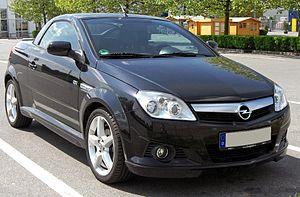
L'Opel Tigra TwinTop est un coupé cabriolet ultra compact conçu par le constructeur allemand Opel et assemblé chez Heuliez, partageant une base commune à la Corsa C. Ce véhicule original reprend la succession de la Tigra ayant fait ses débuts en 1994. Elle a été commercialisée sous la marque Vauxhall au Royaume-Uni, ainsi que par Holden en Australie.